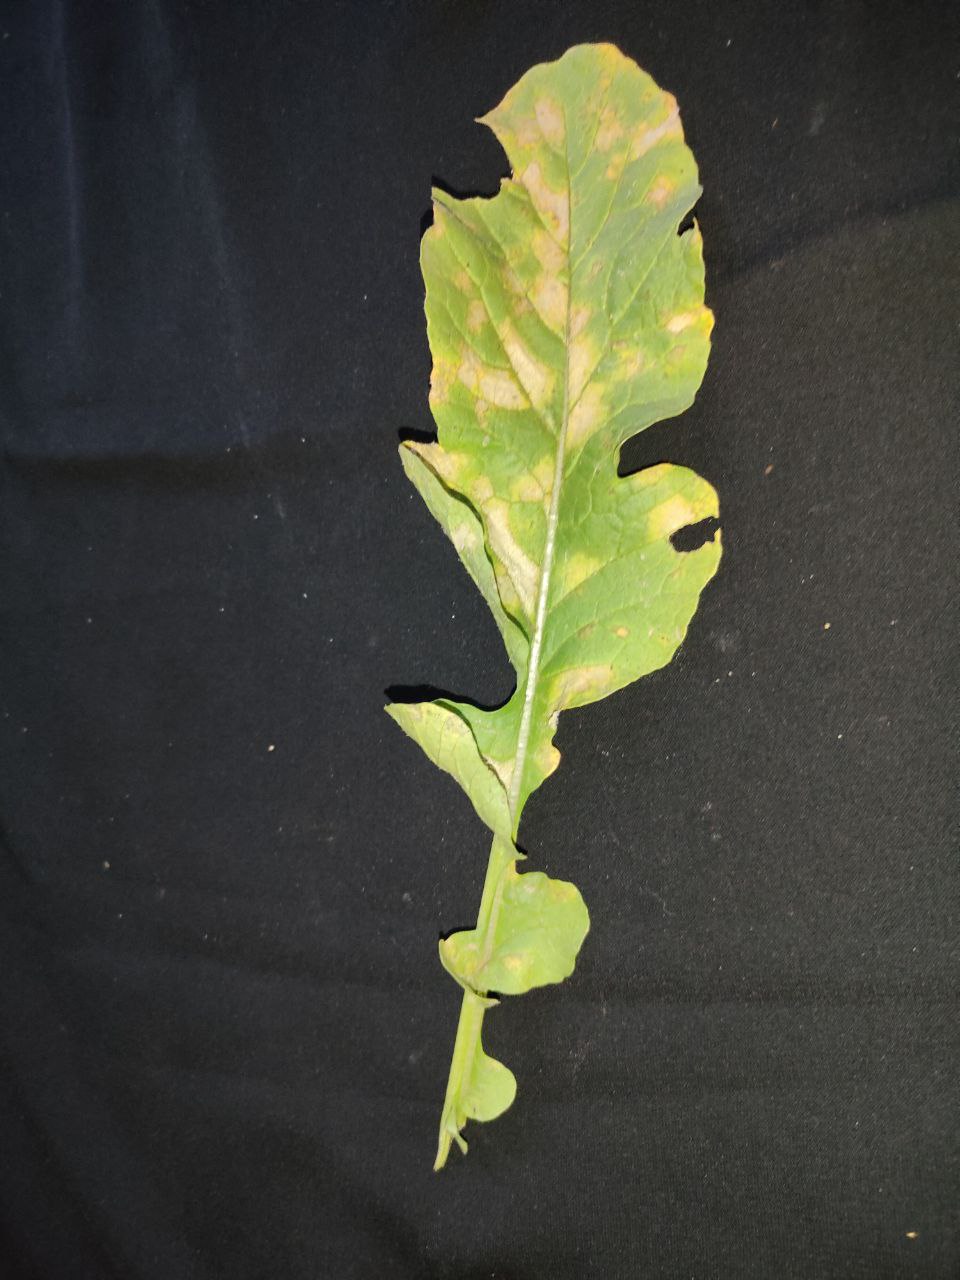
Label: Mosaic virus